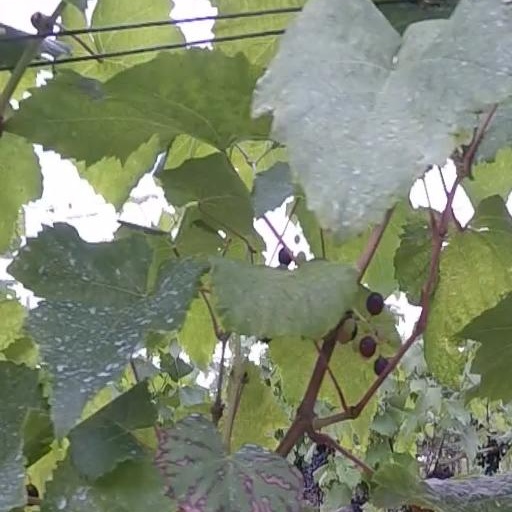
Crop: grape